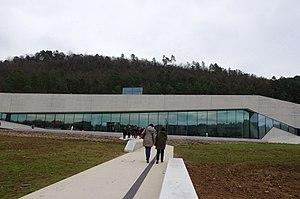
Lascaux 4, Montignac, Dordogne, France. Photos prises dans l'espace atelier.
La grotte de Lascaux, située sur la commune de Montignac-Lascaux en Dordogne, dans la vallée de la Vézère, en France, est l'une des plus importantes grottes ornées du Paléolithique par le nombre et la qualité esthétique de ses œuvres. Elle est parfois surnommée « la chapelle Sixtine de l'art pariétal » ou « chapelle Sixtine du Périgordien » selon une expression attribuée à Henri Breuil qui la nomme également « Versailles de la Préhistoire » ou « Altamira française ».